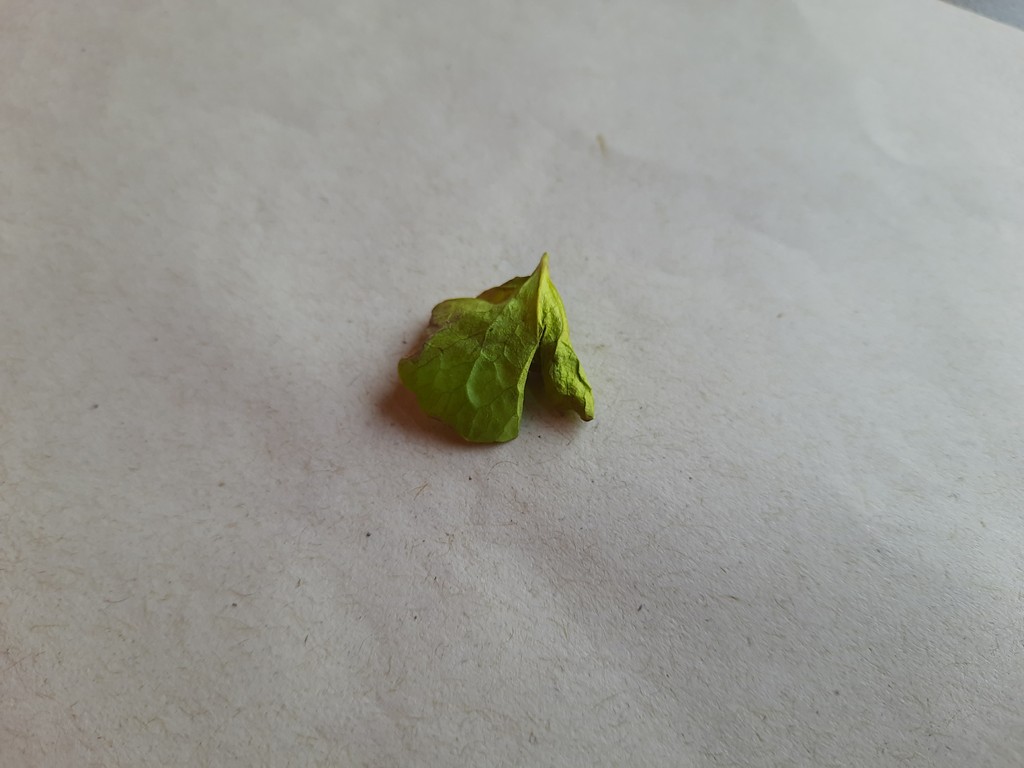
Label: Unhealthy